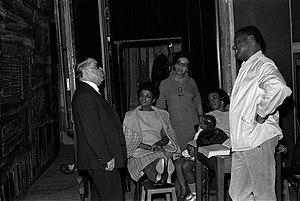
intérieur du théâtre du Capitole. Le 23 février 1967. Plan de la scène, vue des coulisses, avec de gauche à droite, Monsieur Louis Izar (Directeur général du Théâtre du Capitole), assise jambes allongées sur un tabouret la chanteuse Olive moorefield, debout derrière la Chanteuse Elaine Baker, assise un poupon en plastique sur les genoux la chanteuse miriam Burton et debout le chanteur William Rey. Observation: Répétion, au Théâtre du Capitole de l'opéra américain ""Porgy and Bess"", Musique de geoge Gershwin, à l'occasion du 30ème anniversaire de sa mort.